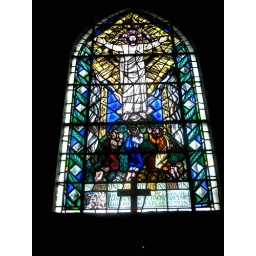
cross in front of stained glass